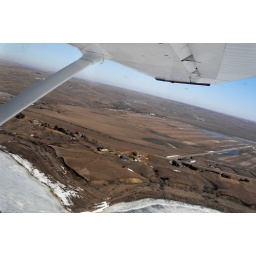
my grandpas house on the river (and his farm in the distance, just below the wingtip)